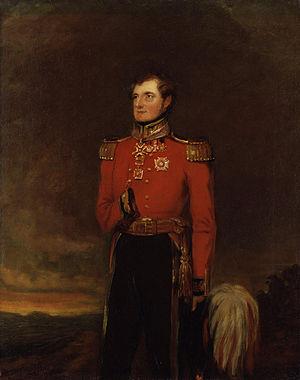
Le field marshal est le plus haut grade dans l'armée de terre britannique depuis 1736. C'est l'équivalent d'un Admiral of the Fleet dans la Royal Navy et d'un Marshal of the Royal Air Force. Ce grade a été utilisé de façon sporadique tout au long de son histoire et a été vacant au cours des XVIIIᵉ et XIXᵉ siècles.